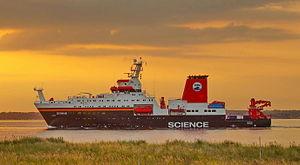
Le FS Sonne est un navire océanographique allemand de grands fonds, deuxième du nom. Lancé en décembre 2014 de son port d'attache Bremerhaven, il remplace l'ancien RV Sonne vendu à l'Argentine.